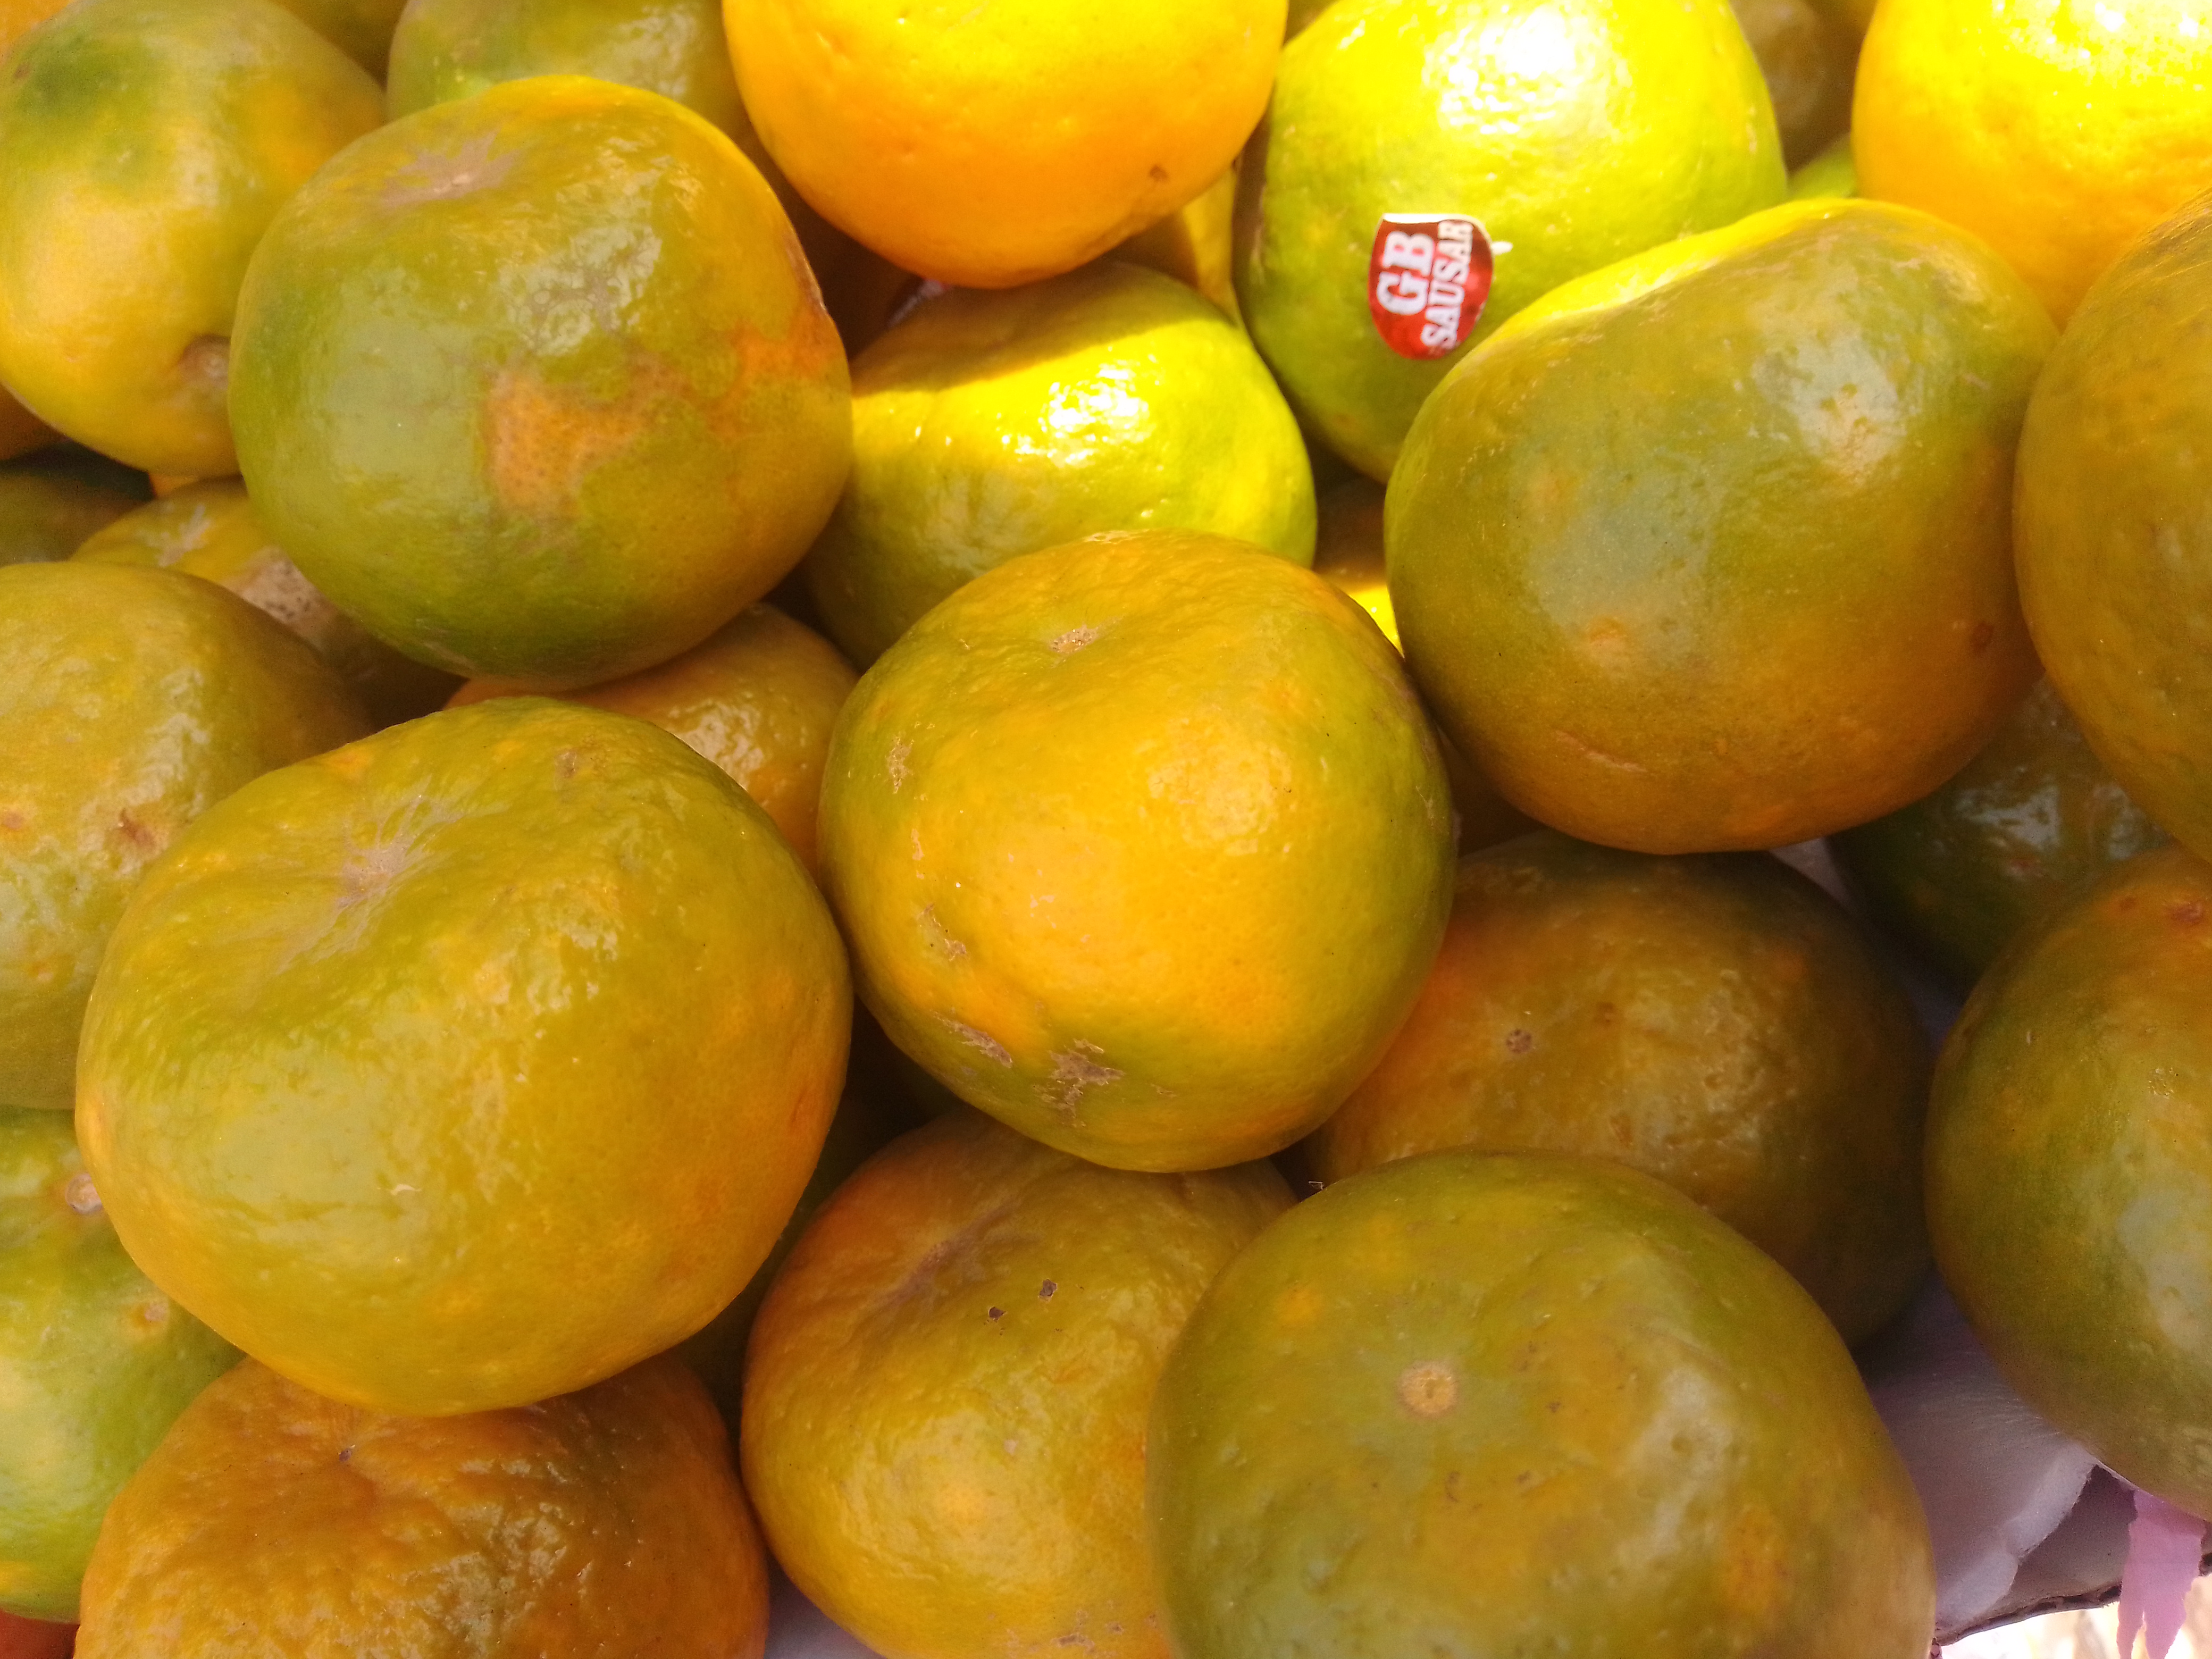
Fruit: orange
Condition: fresh